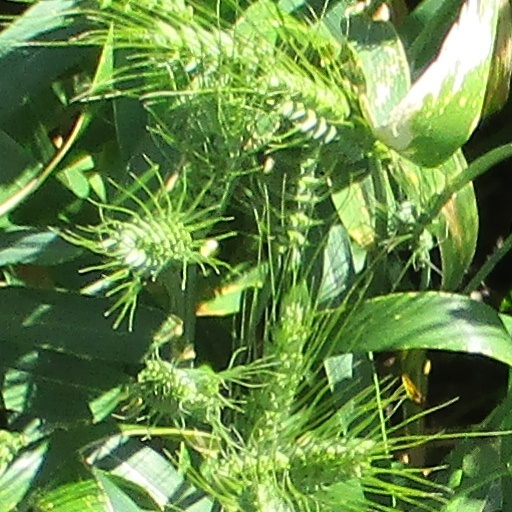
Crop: wheat